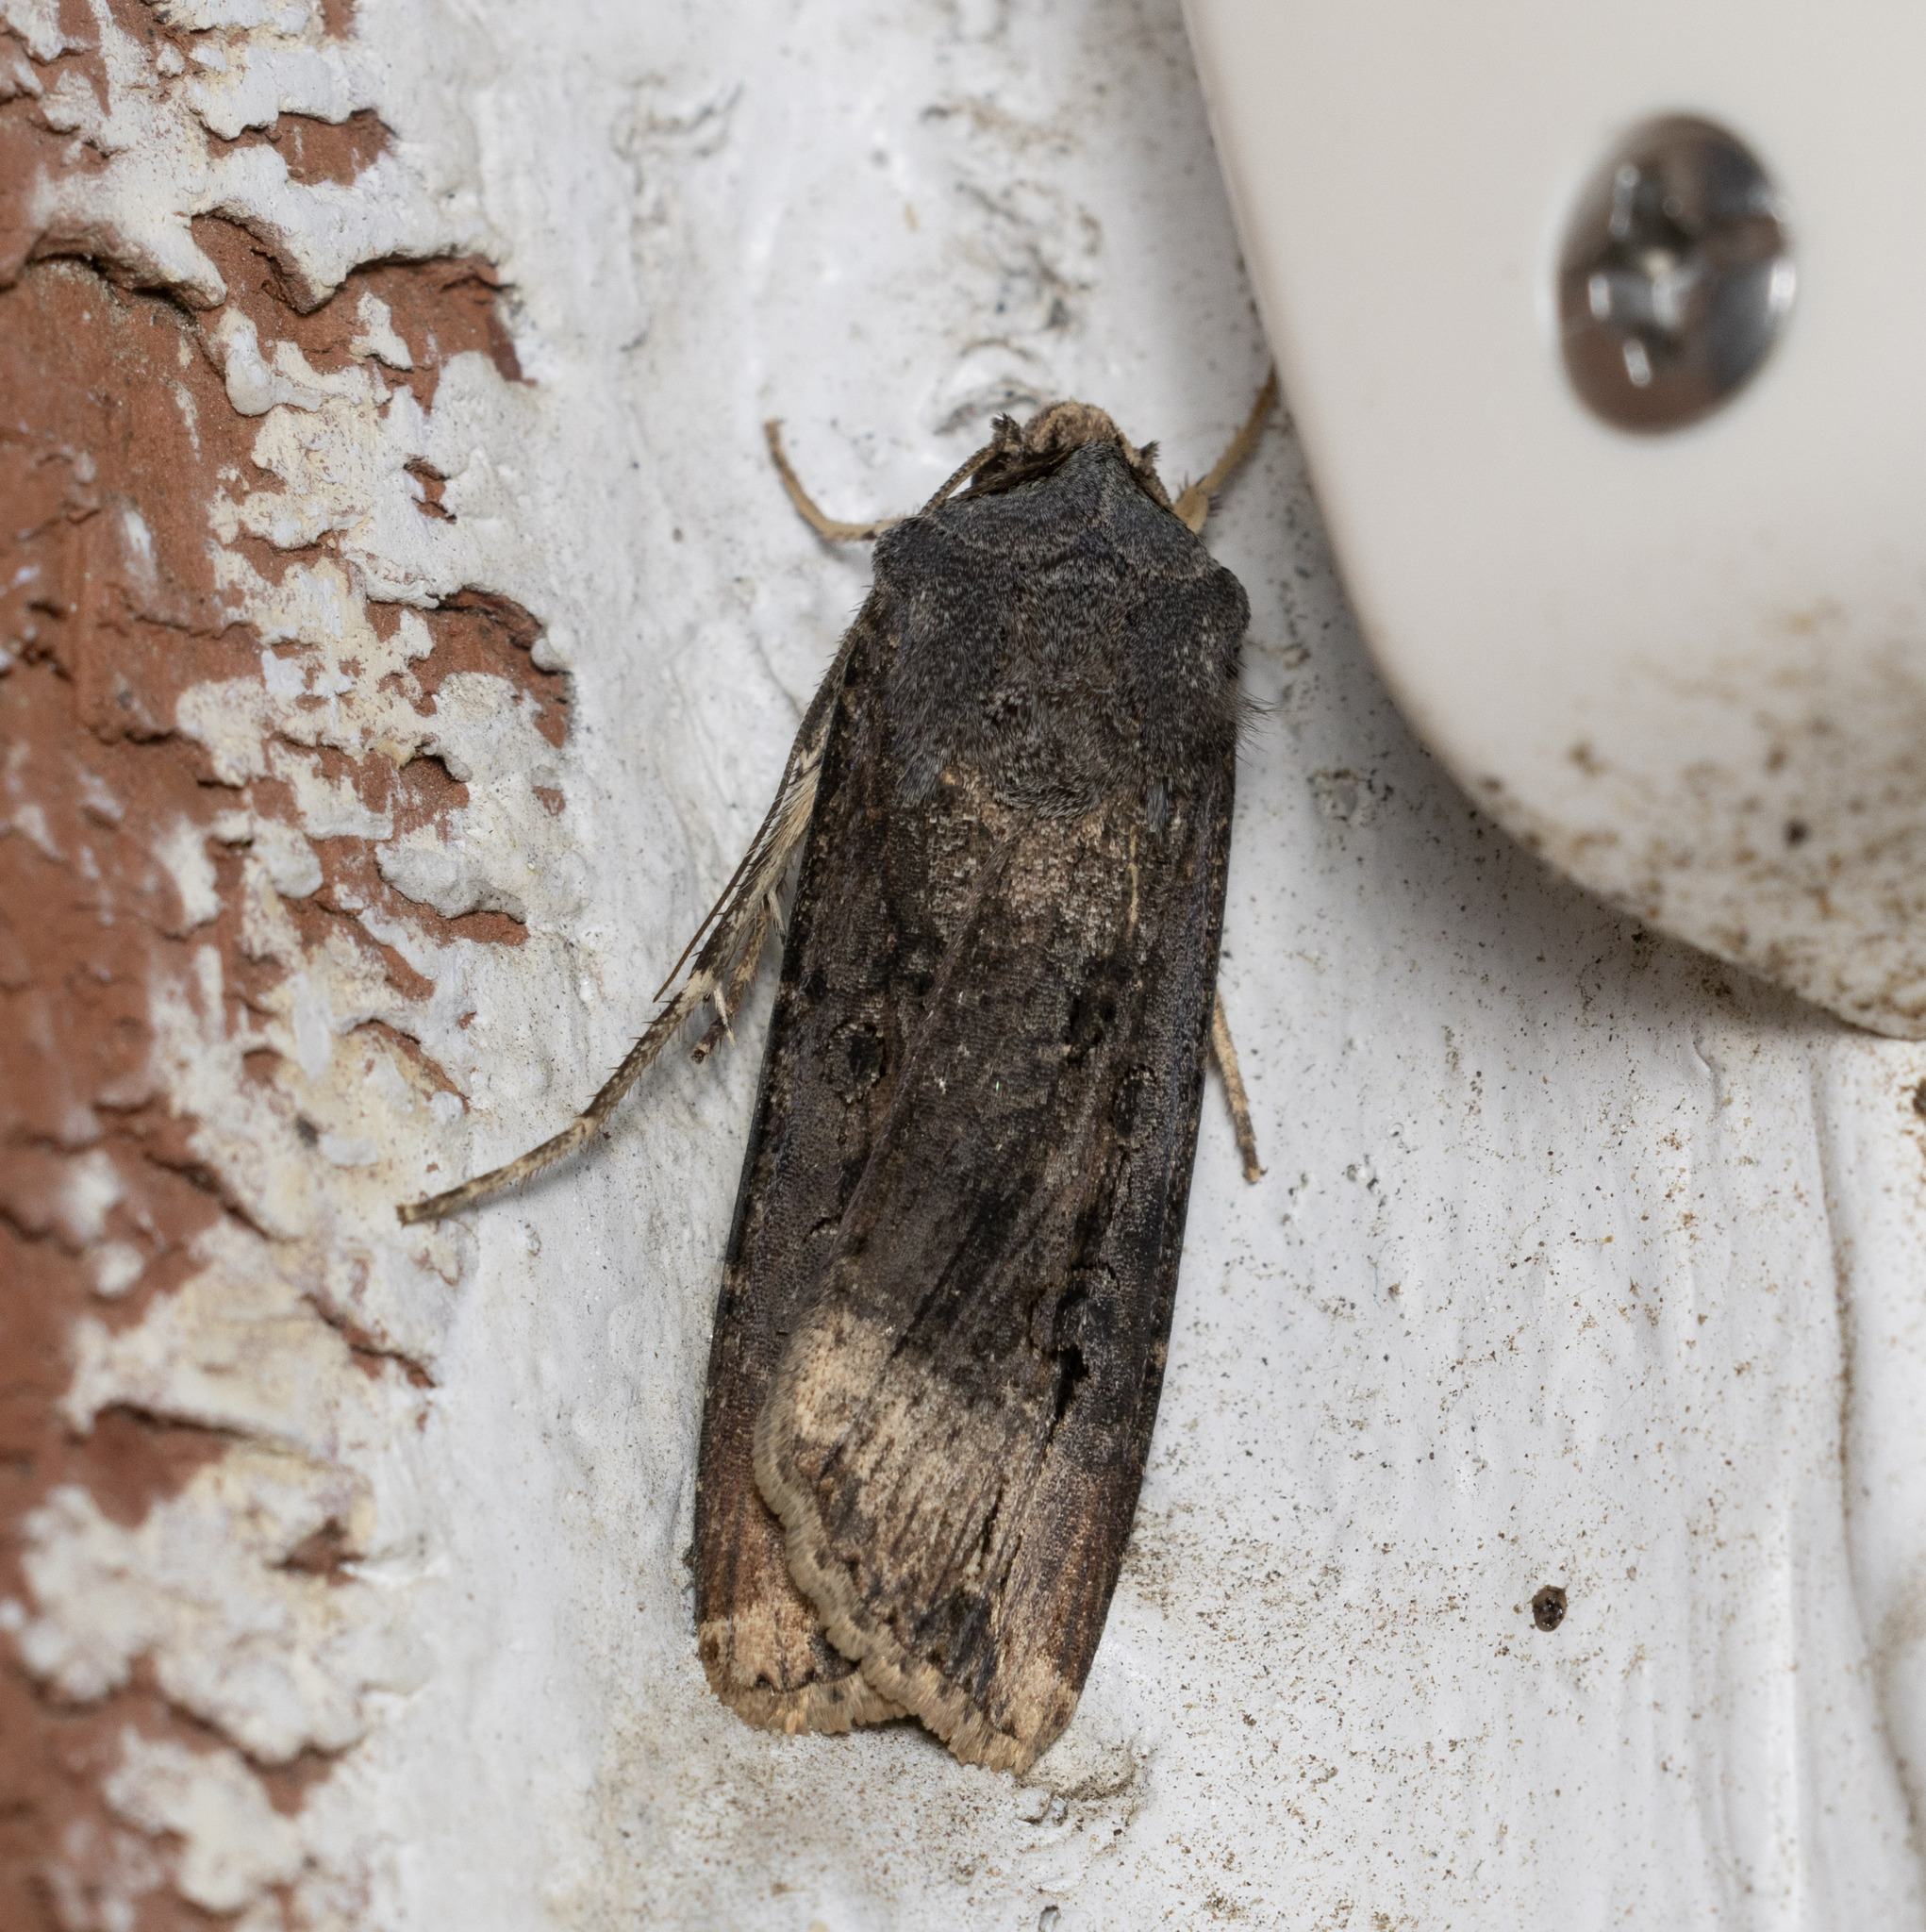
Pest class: cutworms